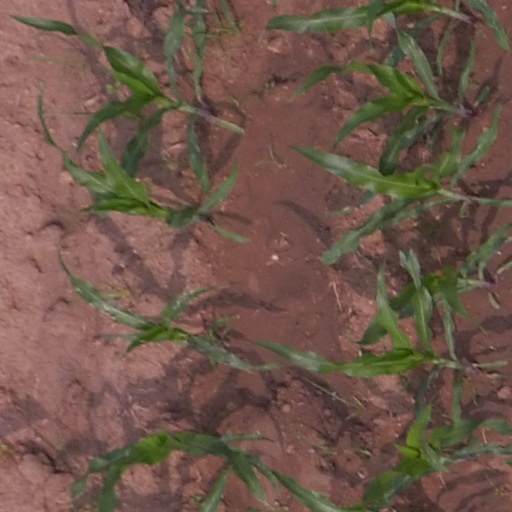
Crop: maize; corn